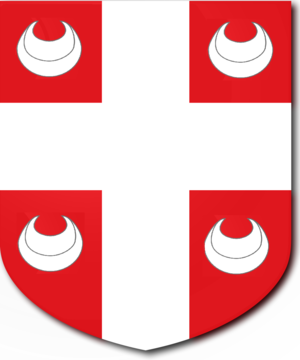
Dubouays de la Bégassière
Adrien-Victor-Marie Duboüays, marquis de la Bégassière à Nancy est un général de division français et gouverneur Militaire de Toul.